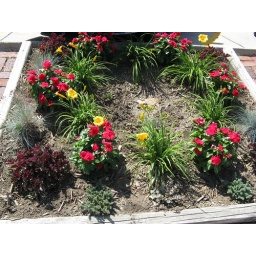
Flower bed by the street